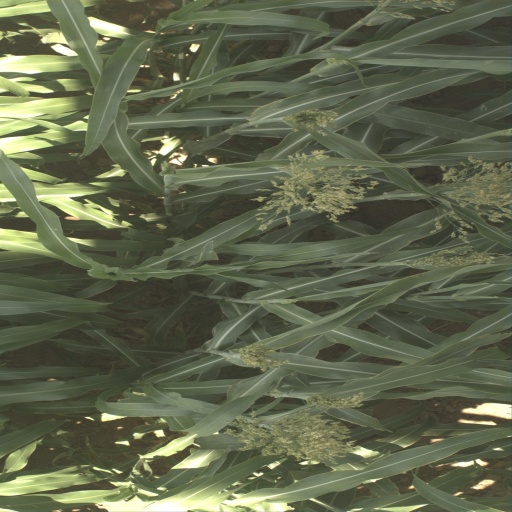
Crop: sorghum